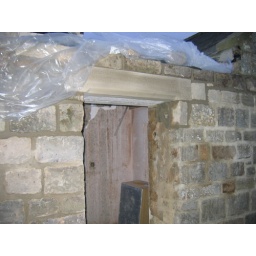
The new door head is in place and the wall has been built up to match.